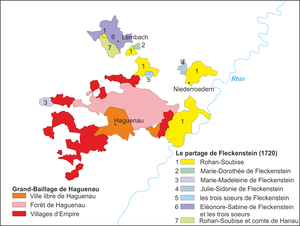
Partage de baronie de Fleckenstein en 1720
La famille de Fleckenstein était une famille noble alsacienne dont le nom provient du château de Fleckenstein dans les Vosges du nord.